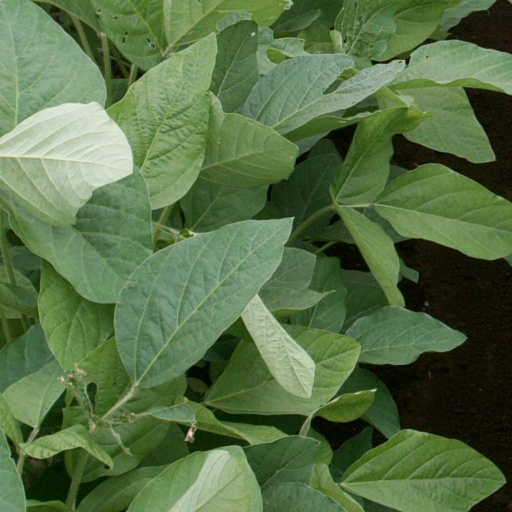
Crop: soybean